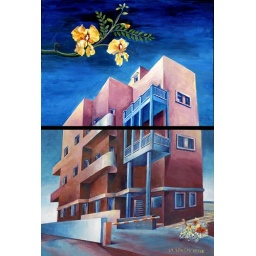
A house in Tel Aviv 3. Acrylic on paper 100x70 cm. Composed of two paintings